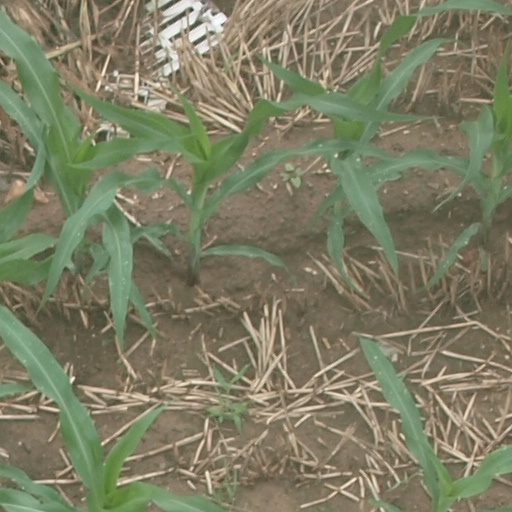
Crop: maize; corn